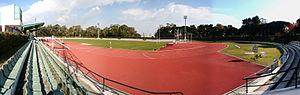
Le stade universitaire de Lisbonne est un stade multifonctions situé à Lisbonne. Son nom en portugais est Estádio Universitário de Lisboa.